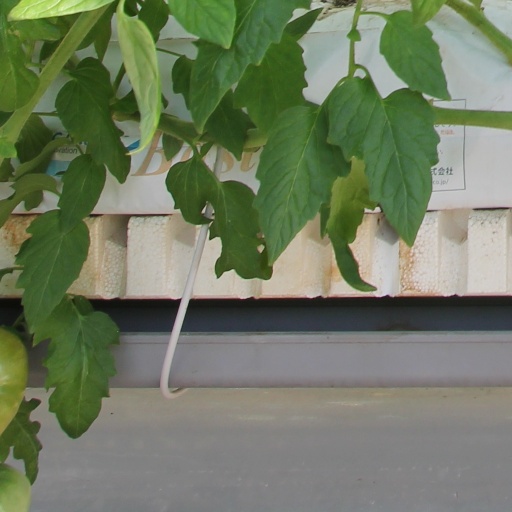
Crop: tomato